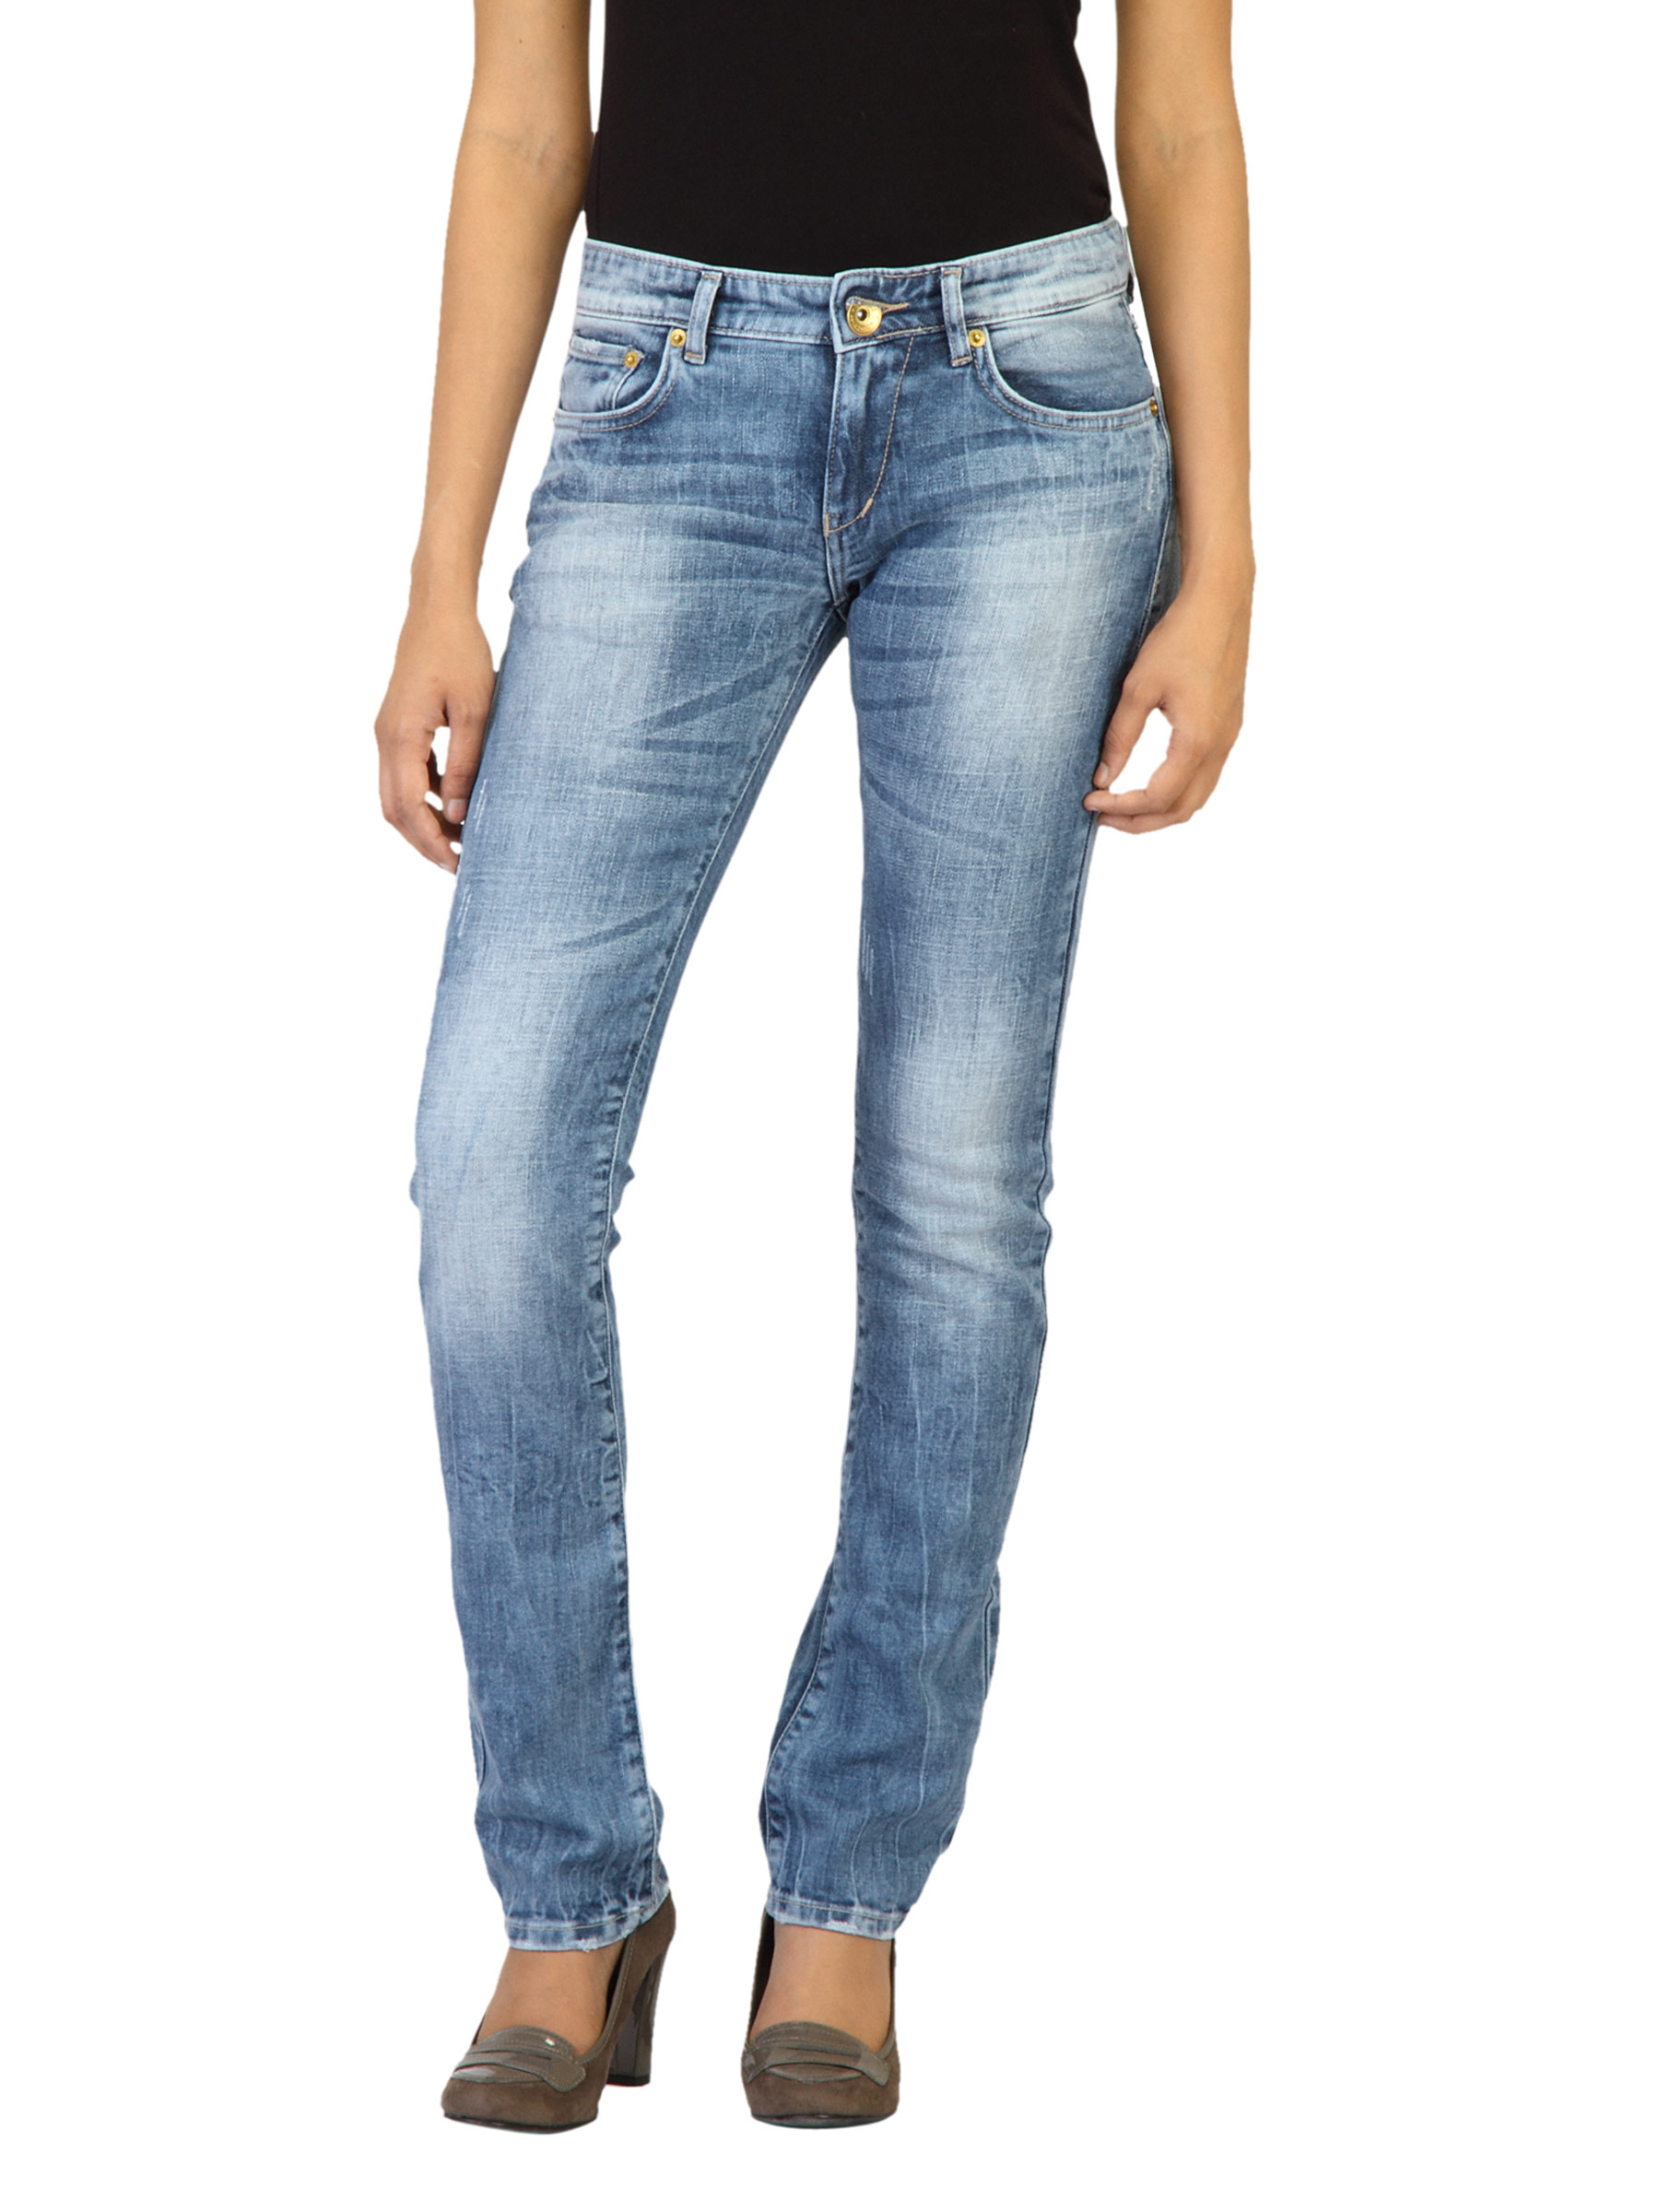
Spykar Women Washed Blue Jeans
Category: Apparel / Bottomwear / Jeans
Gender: Women
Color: Blue
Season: Fall 2011
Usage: Casual